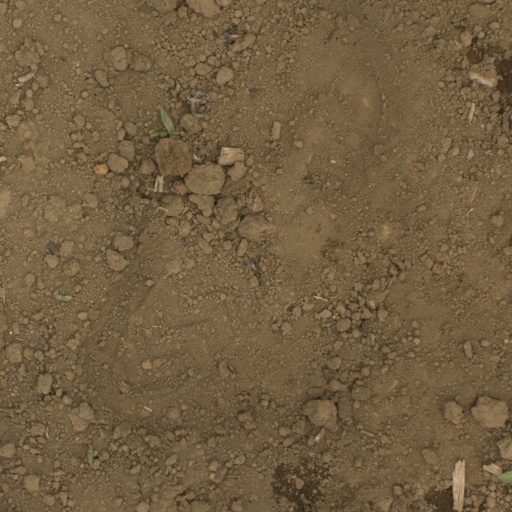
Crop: Jerusalem artichoke